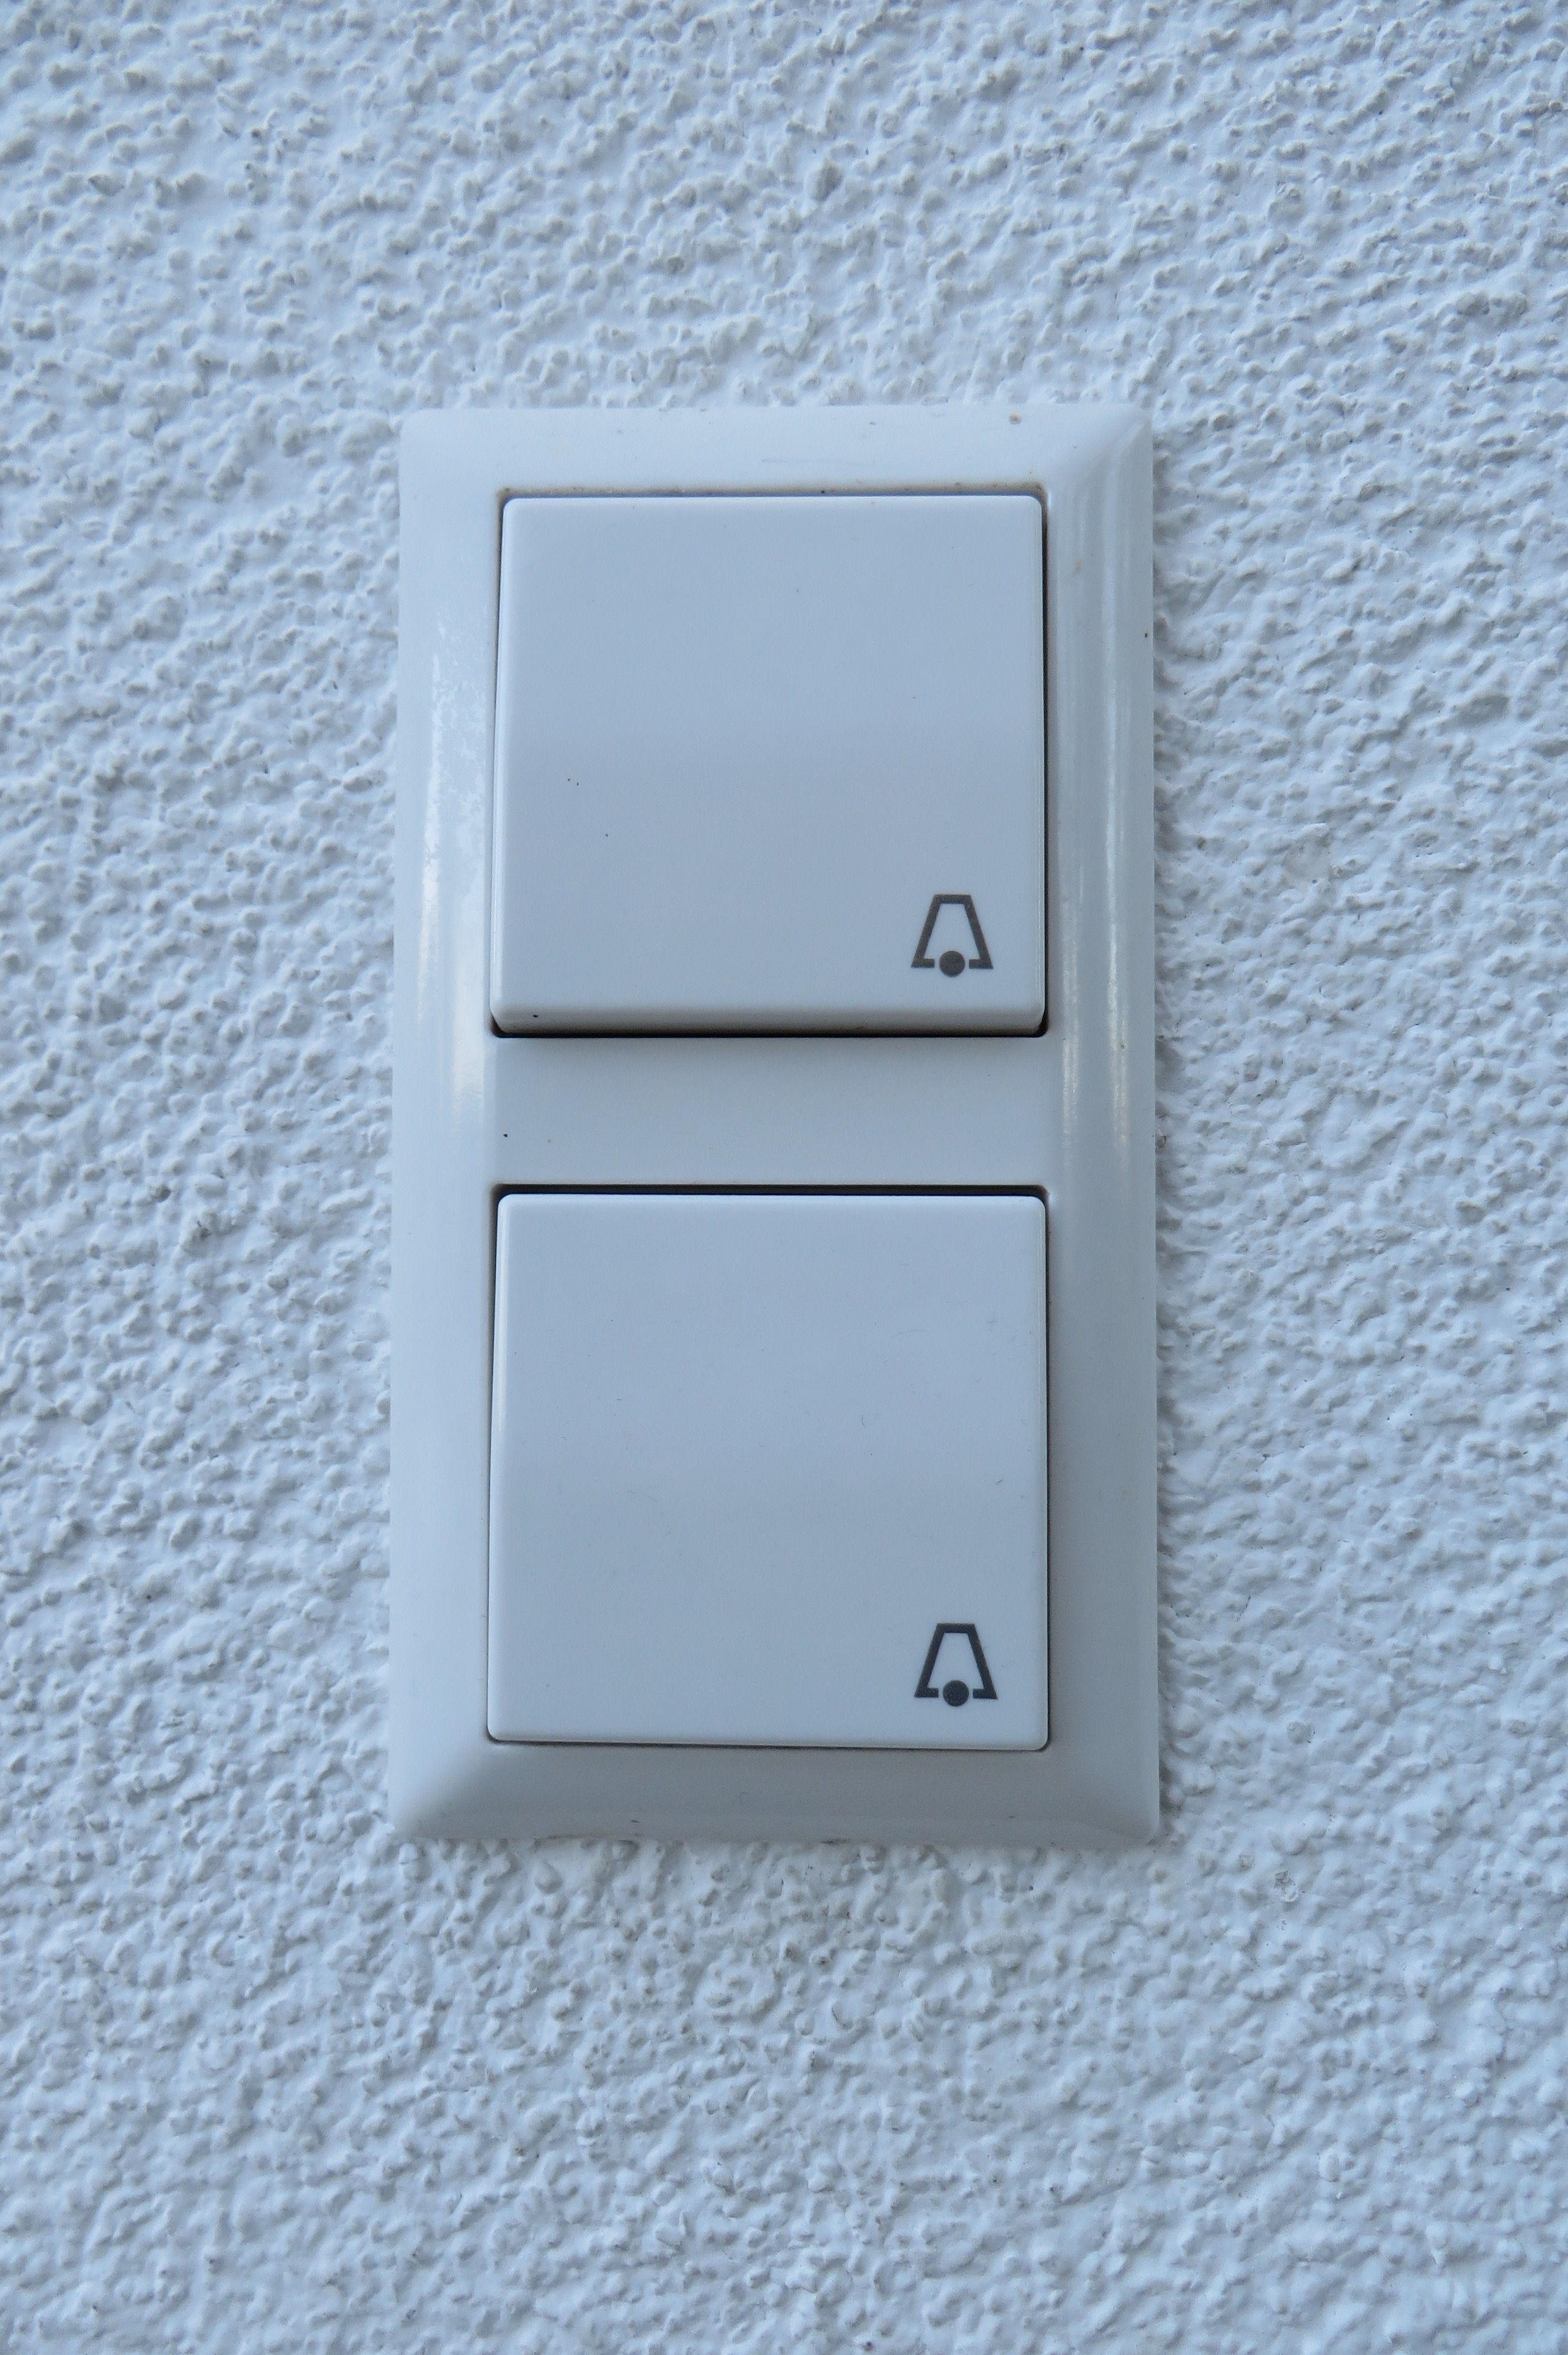
technology, building, home, bell, rectangle, input, doorbell, ring the bell, door bell, electronic device, ac power plugs and socket outlets